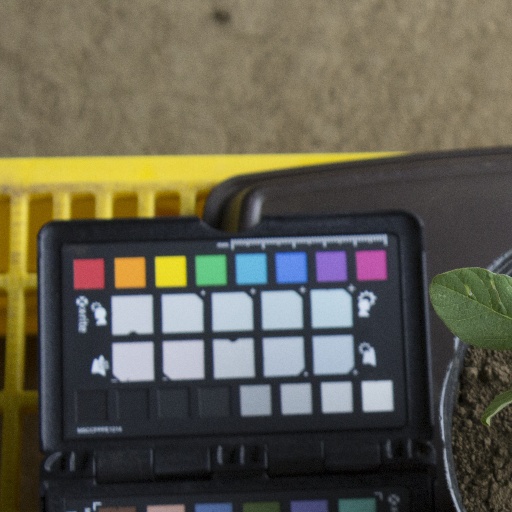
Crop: soybean